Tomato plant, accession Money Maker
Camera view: vertical (180 deg); turntable rotation: 300 degrees
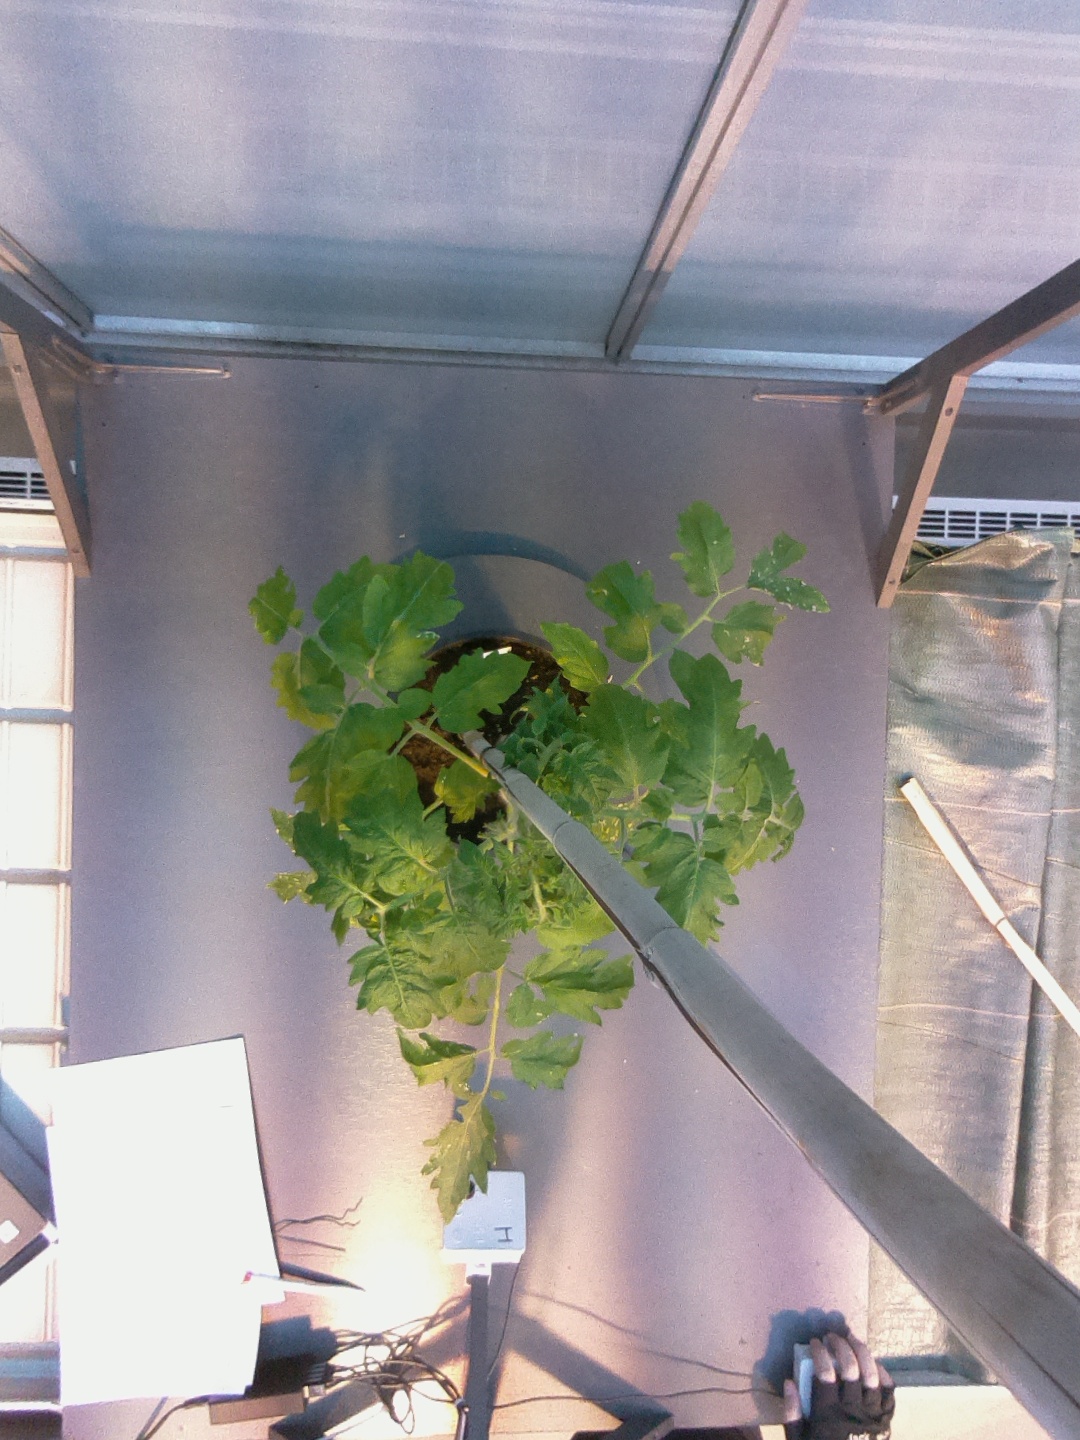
BBCH growth stage 53: 3 inflorescences visible